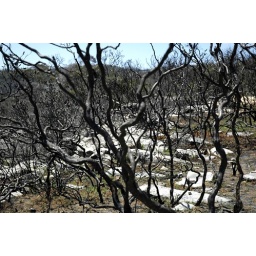
The Grampians suffered huge bushfires in Jan 2006, 90% of The Grampians was affected, so black trees are a common sight.